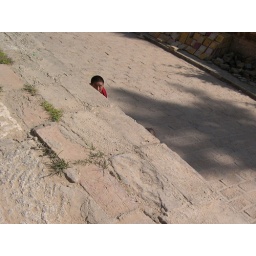
Monk making eye contact over lip of stone wall